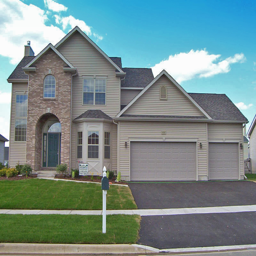
what to look for in a new home